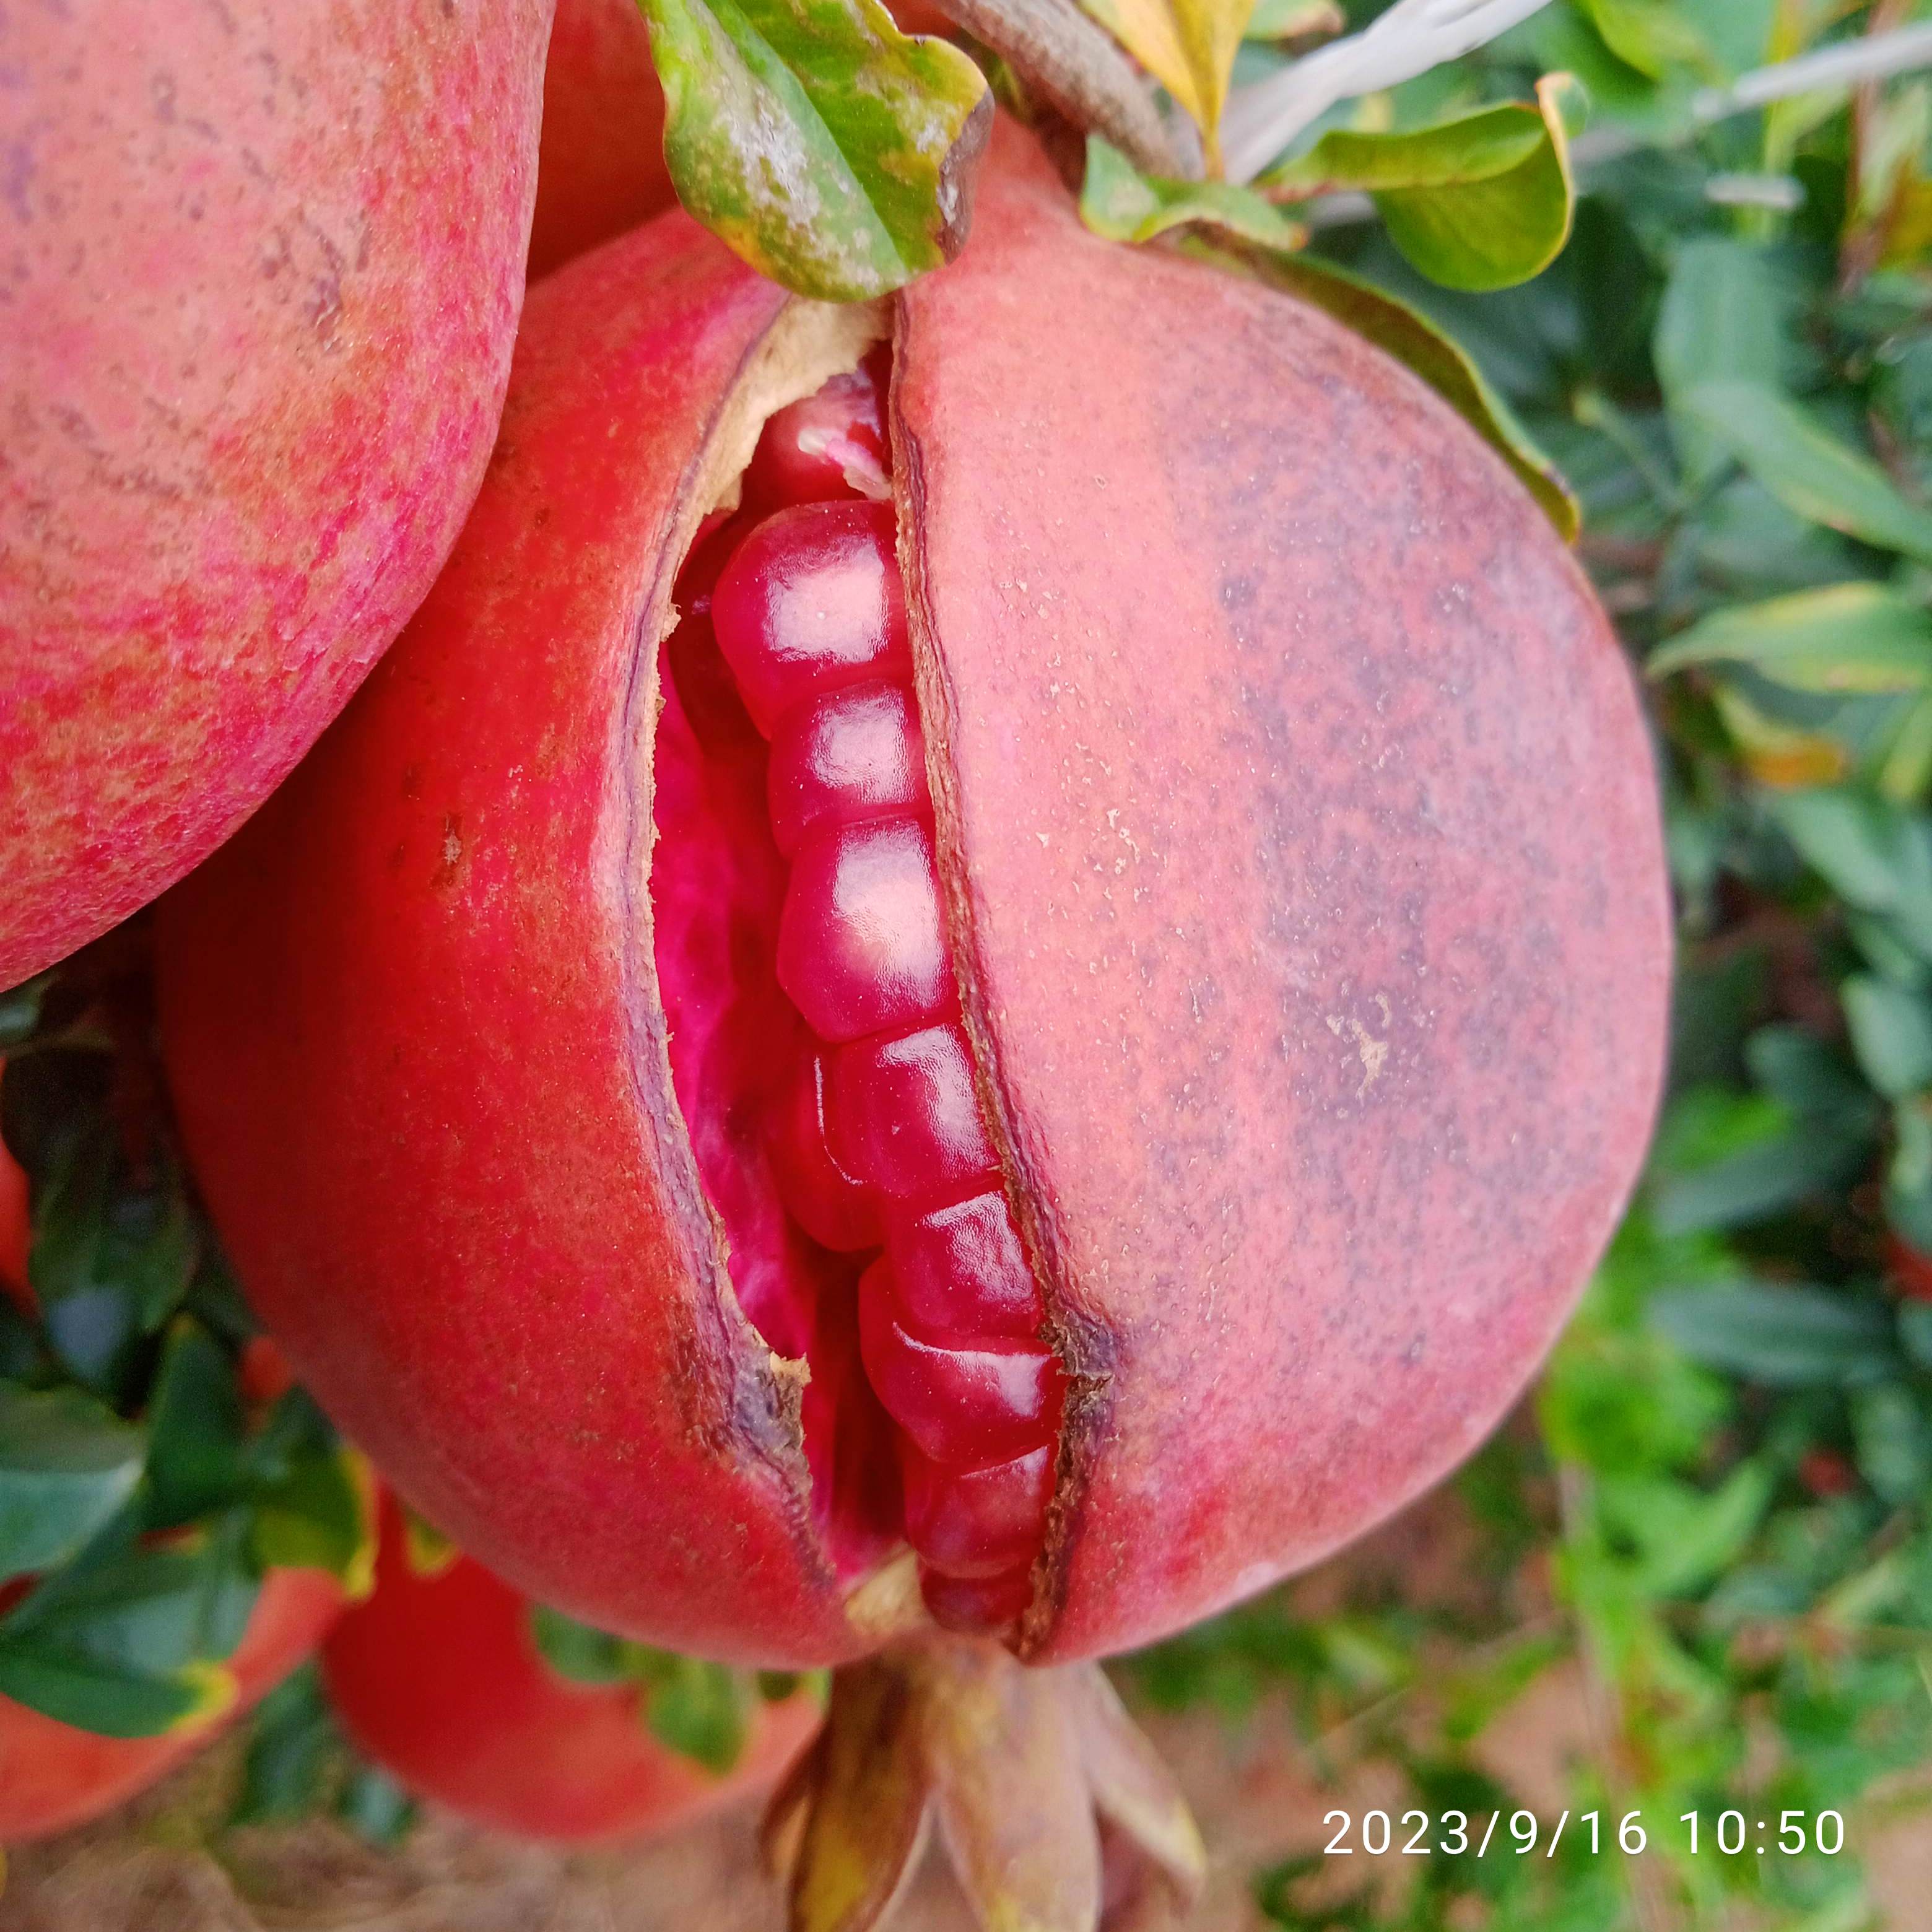
Label: Bacterial_Blight